Airspeed Fleet Shadower

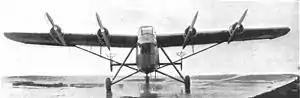

The Airspeed AS.39 Fleet Shadower was a British long-range patrol aircraft design that did not go beyond the prototype stage. A prototype of similar aircraft, the General Aircraft Fleet Shadower, was also built. While the concept of a fleet shadower had some promise, the resulting designs were soon overtaken by wartime developments in airborne radar.